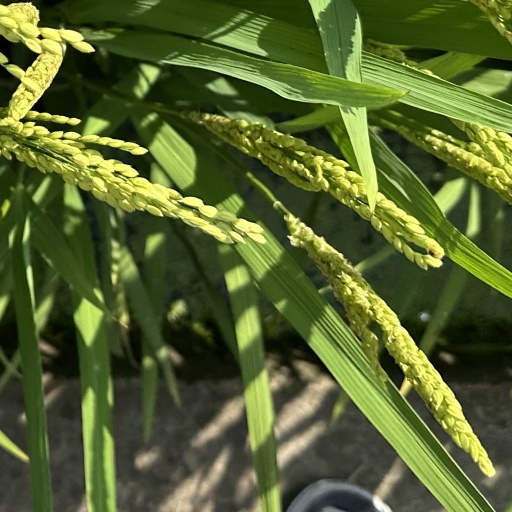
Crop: rice